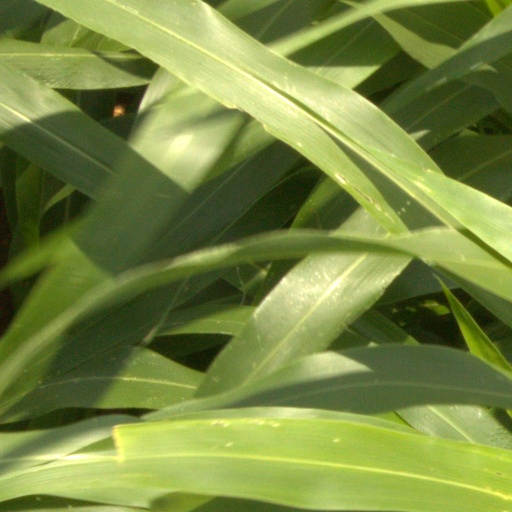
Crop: sorghum